Bart King

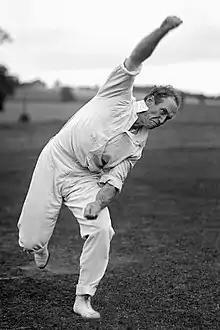
Bart King

King won the Child's Bowling Cup, the premier award for bowling in American cricket, for the first time in 1896, and joined the Philadelphian cricket team's tour of England in 1897. The tour was very ambitious, and was arranged mainly for educational purposes: few of those on the American side expected to win many matches. Previous tours had tended to involve amateur English sides with a low level of competition. In 1897, the tour started on June 7 at Oxford, ending in late July at The Oval almost 2 months later. The schedule included fifteen matches against all of the top county cricket teams, the Oxford and Cambridge University teams, the Marylebone Cricket Club, and two other sides, though only a few of the counties thought it worthwhile to put their best elevens onto the field.